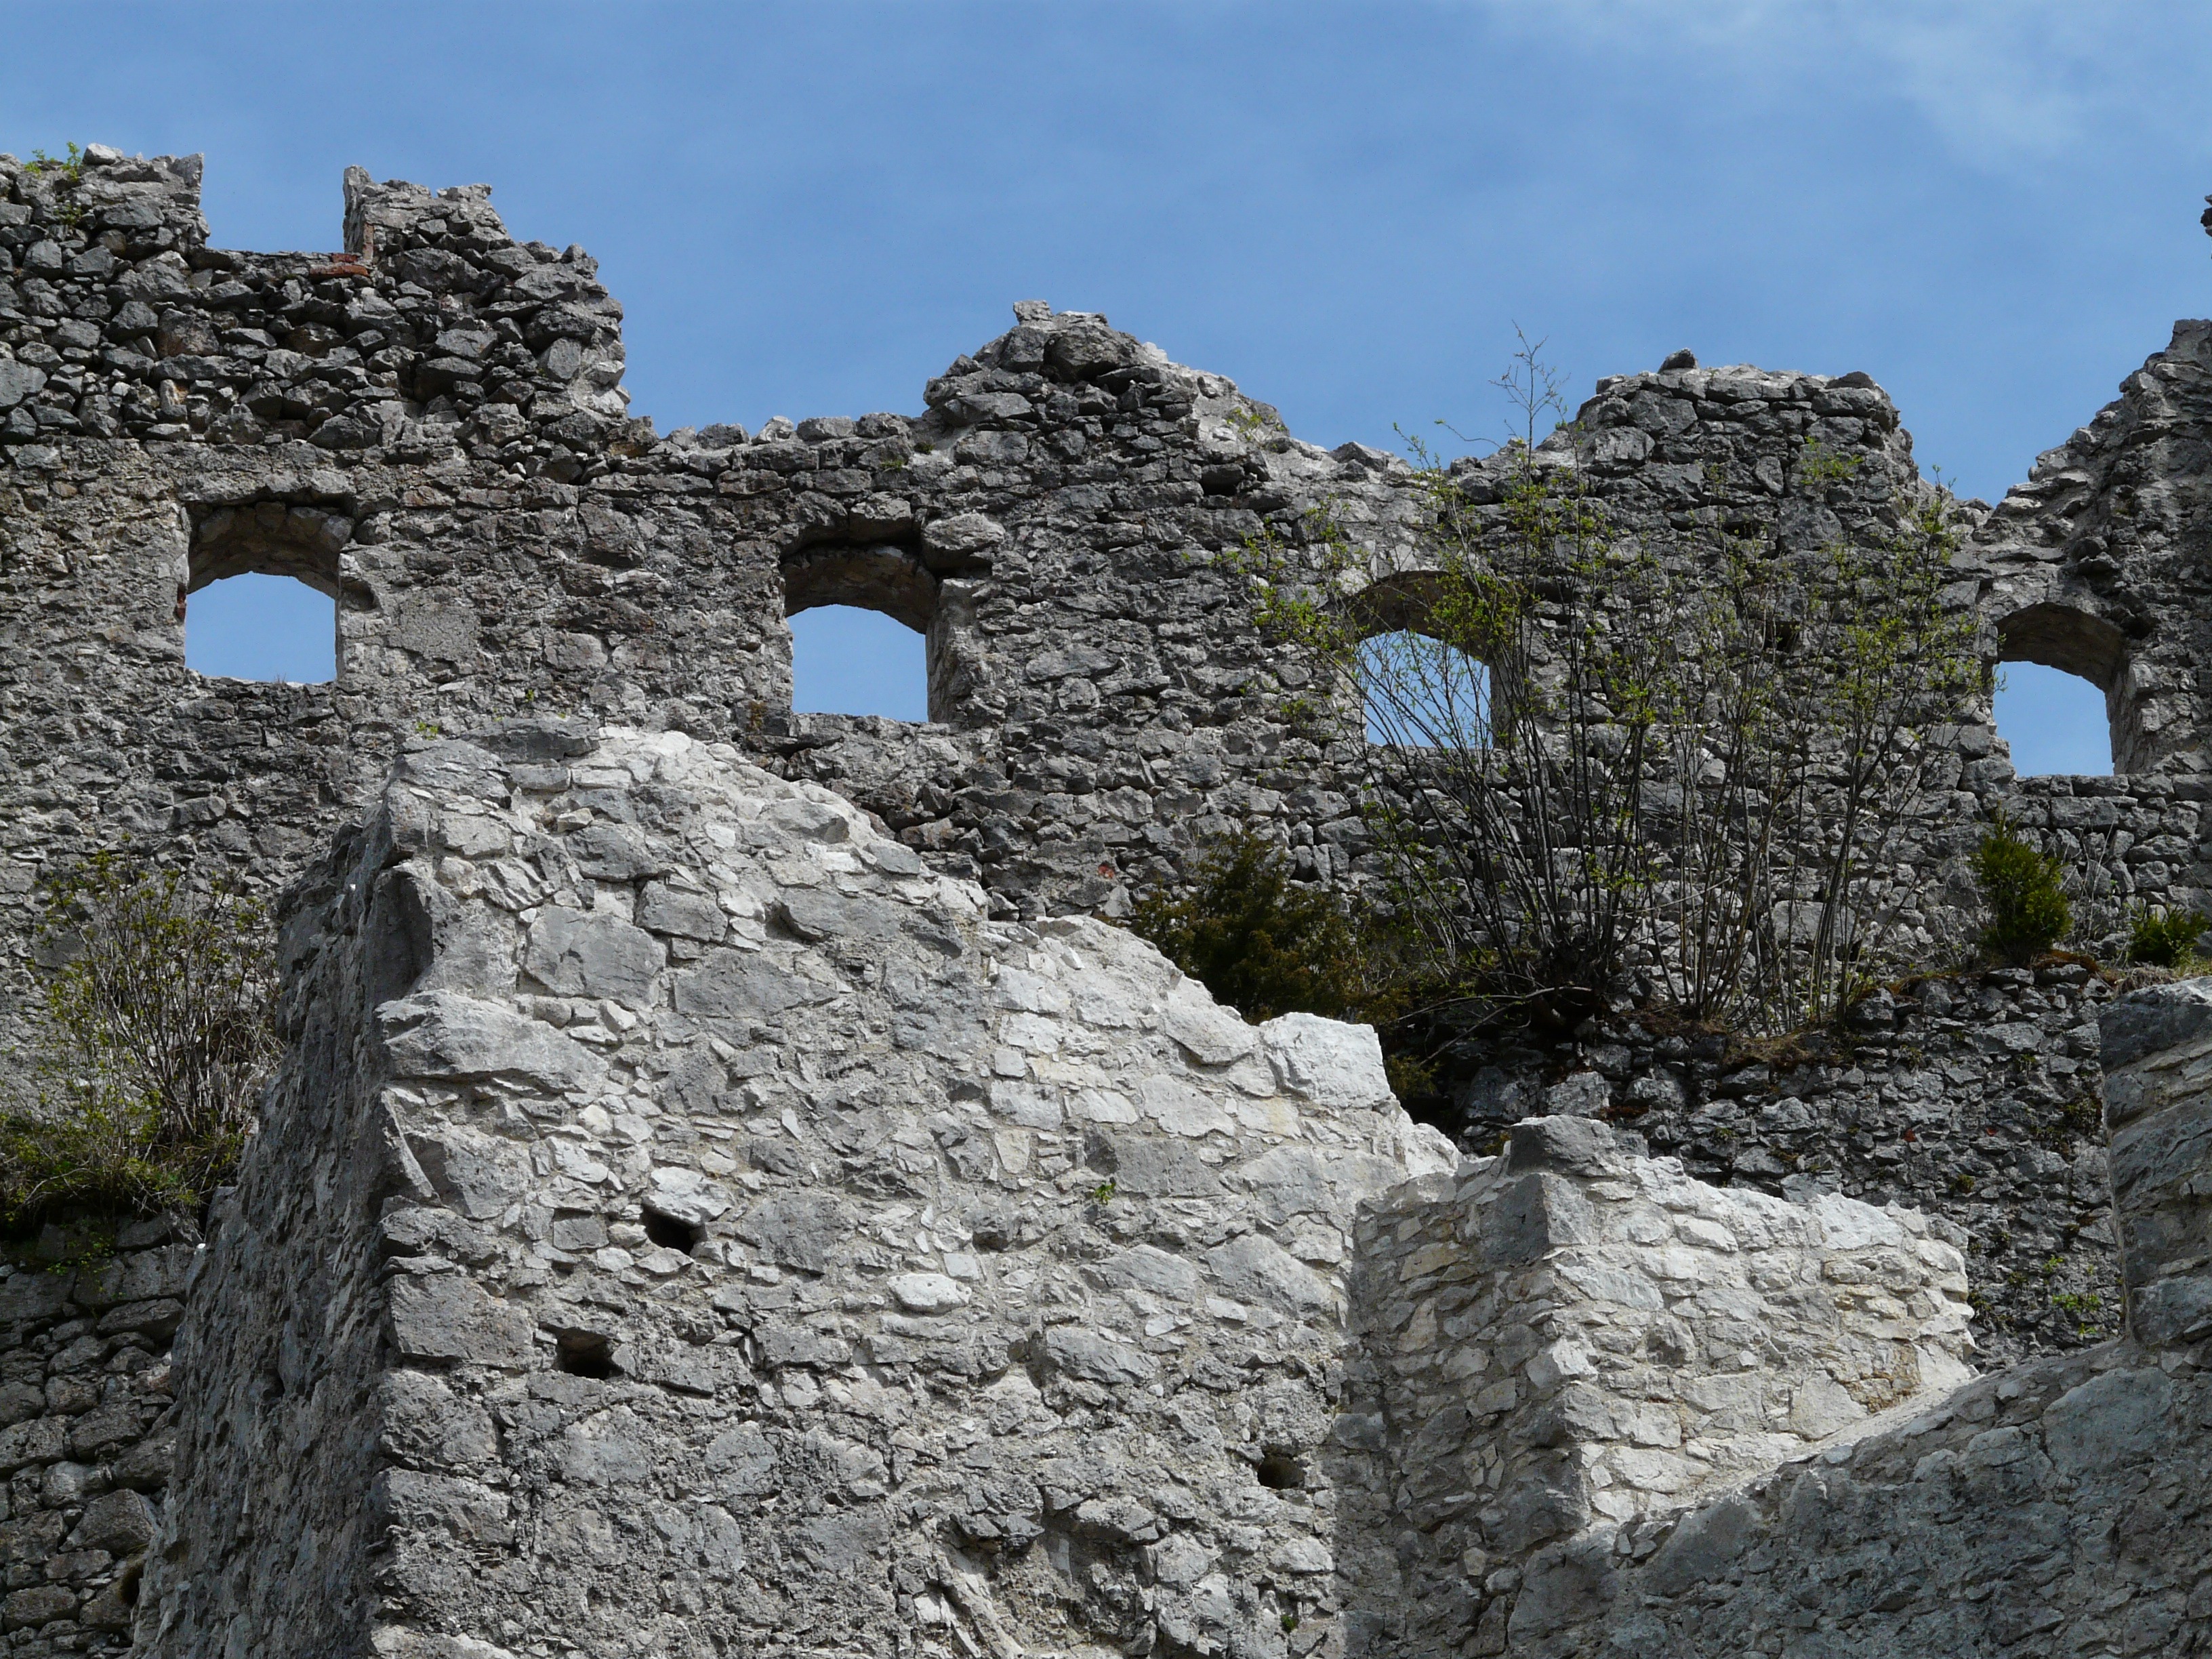
rock, mountain, window, building, wall, stone, formation, cliff, castle, landmark, fortification, ruin, terrain, stones, fortress, geology, ruins, monastery, middle ages, tyrol, lapsed, archaeological site, knight's castle, historic site, reutte, ancient history, ehrenberg, burg ehrenberg